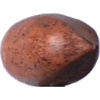
Label: Nut Pecan 1